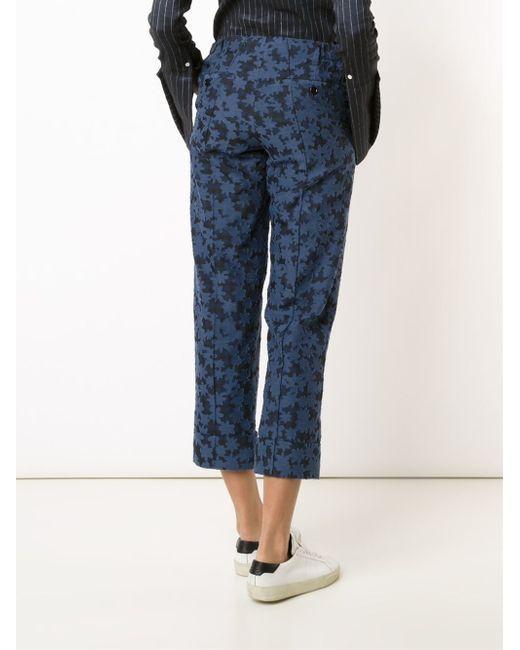
Blaue, strukturierte, stilvolle Slim Fit-Hose für Damen